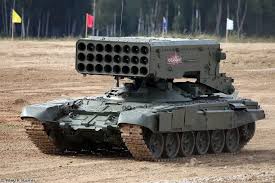
Label: TOS-1